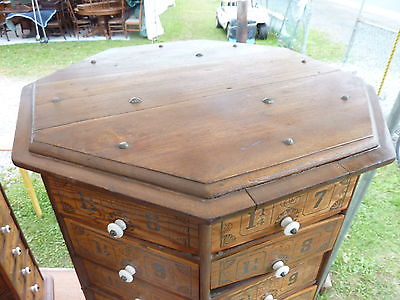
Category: cabinet